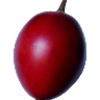
Label: tamarillo